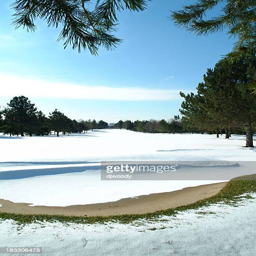
golf course in the winter